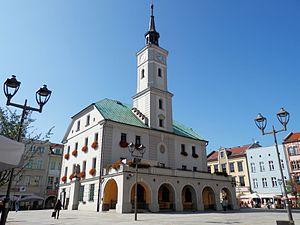
Gliwice est une ville de Pologne, en voïvodie de Silésie dans la partie sud de la Pologne, située à 27 kilomètres a l'ouest de Katowice, sur la rivière Kłodnica. Le chef-lieu du Powiat de Gliwice ainsi que du Powiat-Ville de Gliwice. Centre industriel, logistique, scientifique et universitaire à l'extrémité ouest de l'agglomération de Katowice. Noeud ferroviaire et routier, port terminal sur le canal de Gliwice.